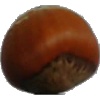
Label: Nut Forest 1